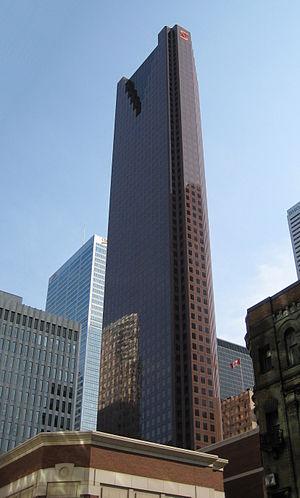
La liste des plus hautes constructions de Toronto regroupe et classe par hauteur les plus hauts gratte-ciel, bâtiments et structures situés dans la ville de Toronto, dans la province de l'Ontario, au Canada. La structure actuellement la plus élevée de la ville est la Tour CN, haute de 553 mètres; Construite en 1976 par le Canadien National, tour de communication et d'observation, devenue l'une des emblèmes et l’une des principales attractions touristiques de la ville, elle fut de sa construction à l'année 2007 la plus haute structure mondiale de l'histoire, et, du fait qu’elle ne comporte pas d'étages et ne rentre pas dans la catégorie des gratte-ciel, elle reste la plus haute structure non habitable du monde. La construction habitable la plus élevée de la mégapole est le gratte-ciel du nom de First Canadian Place, dessiné par l'architecte Edward Durell Stone et construit en 1975. Ses 298 mètres de hauteur en font le plus haut gratte-ciel du Canada.
Le Scotia Plaza est un gratte-ciel situé à Toronto, au Canada, construit en 1988. Il a été dessiné par firme d'architecte WZMH Architects. Le Scotia Plaza est situé à l'intersection des rues King, Bay. Yonge et Adelaide à Toronto.
Campeau Corporation était une importante société immobilière canadienne fondée par Robert Campeau un homme d’affaires né à Sudbury en Ontario.